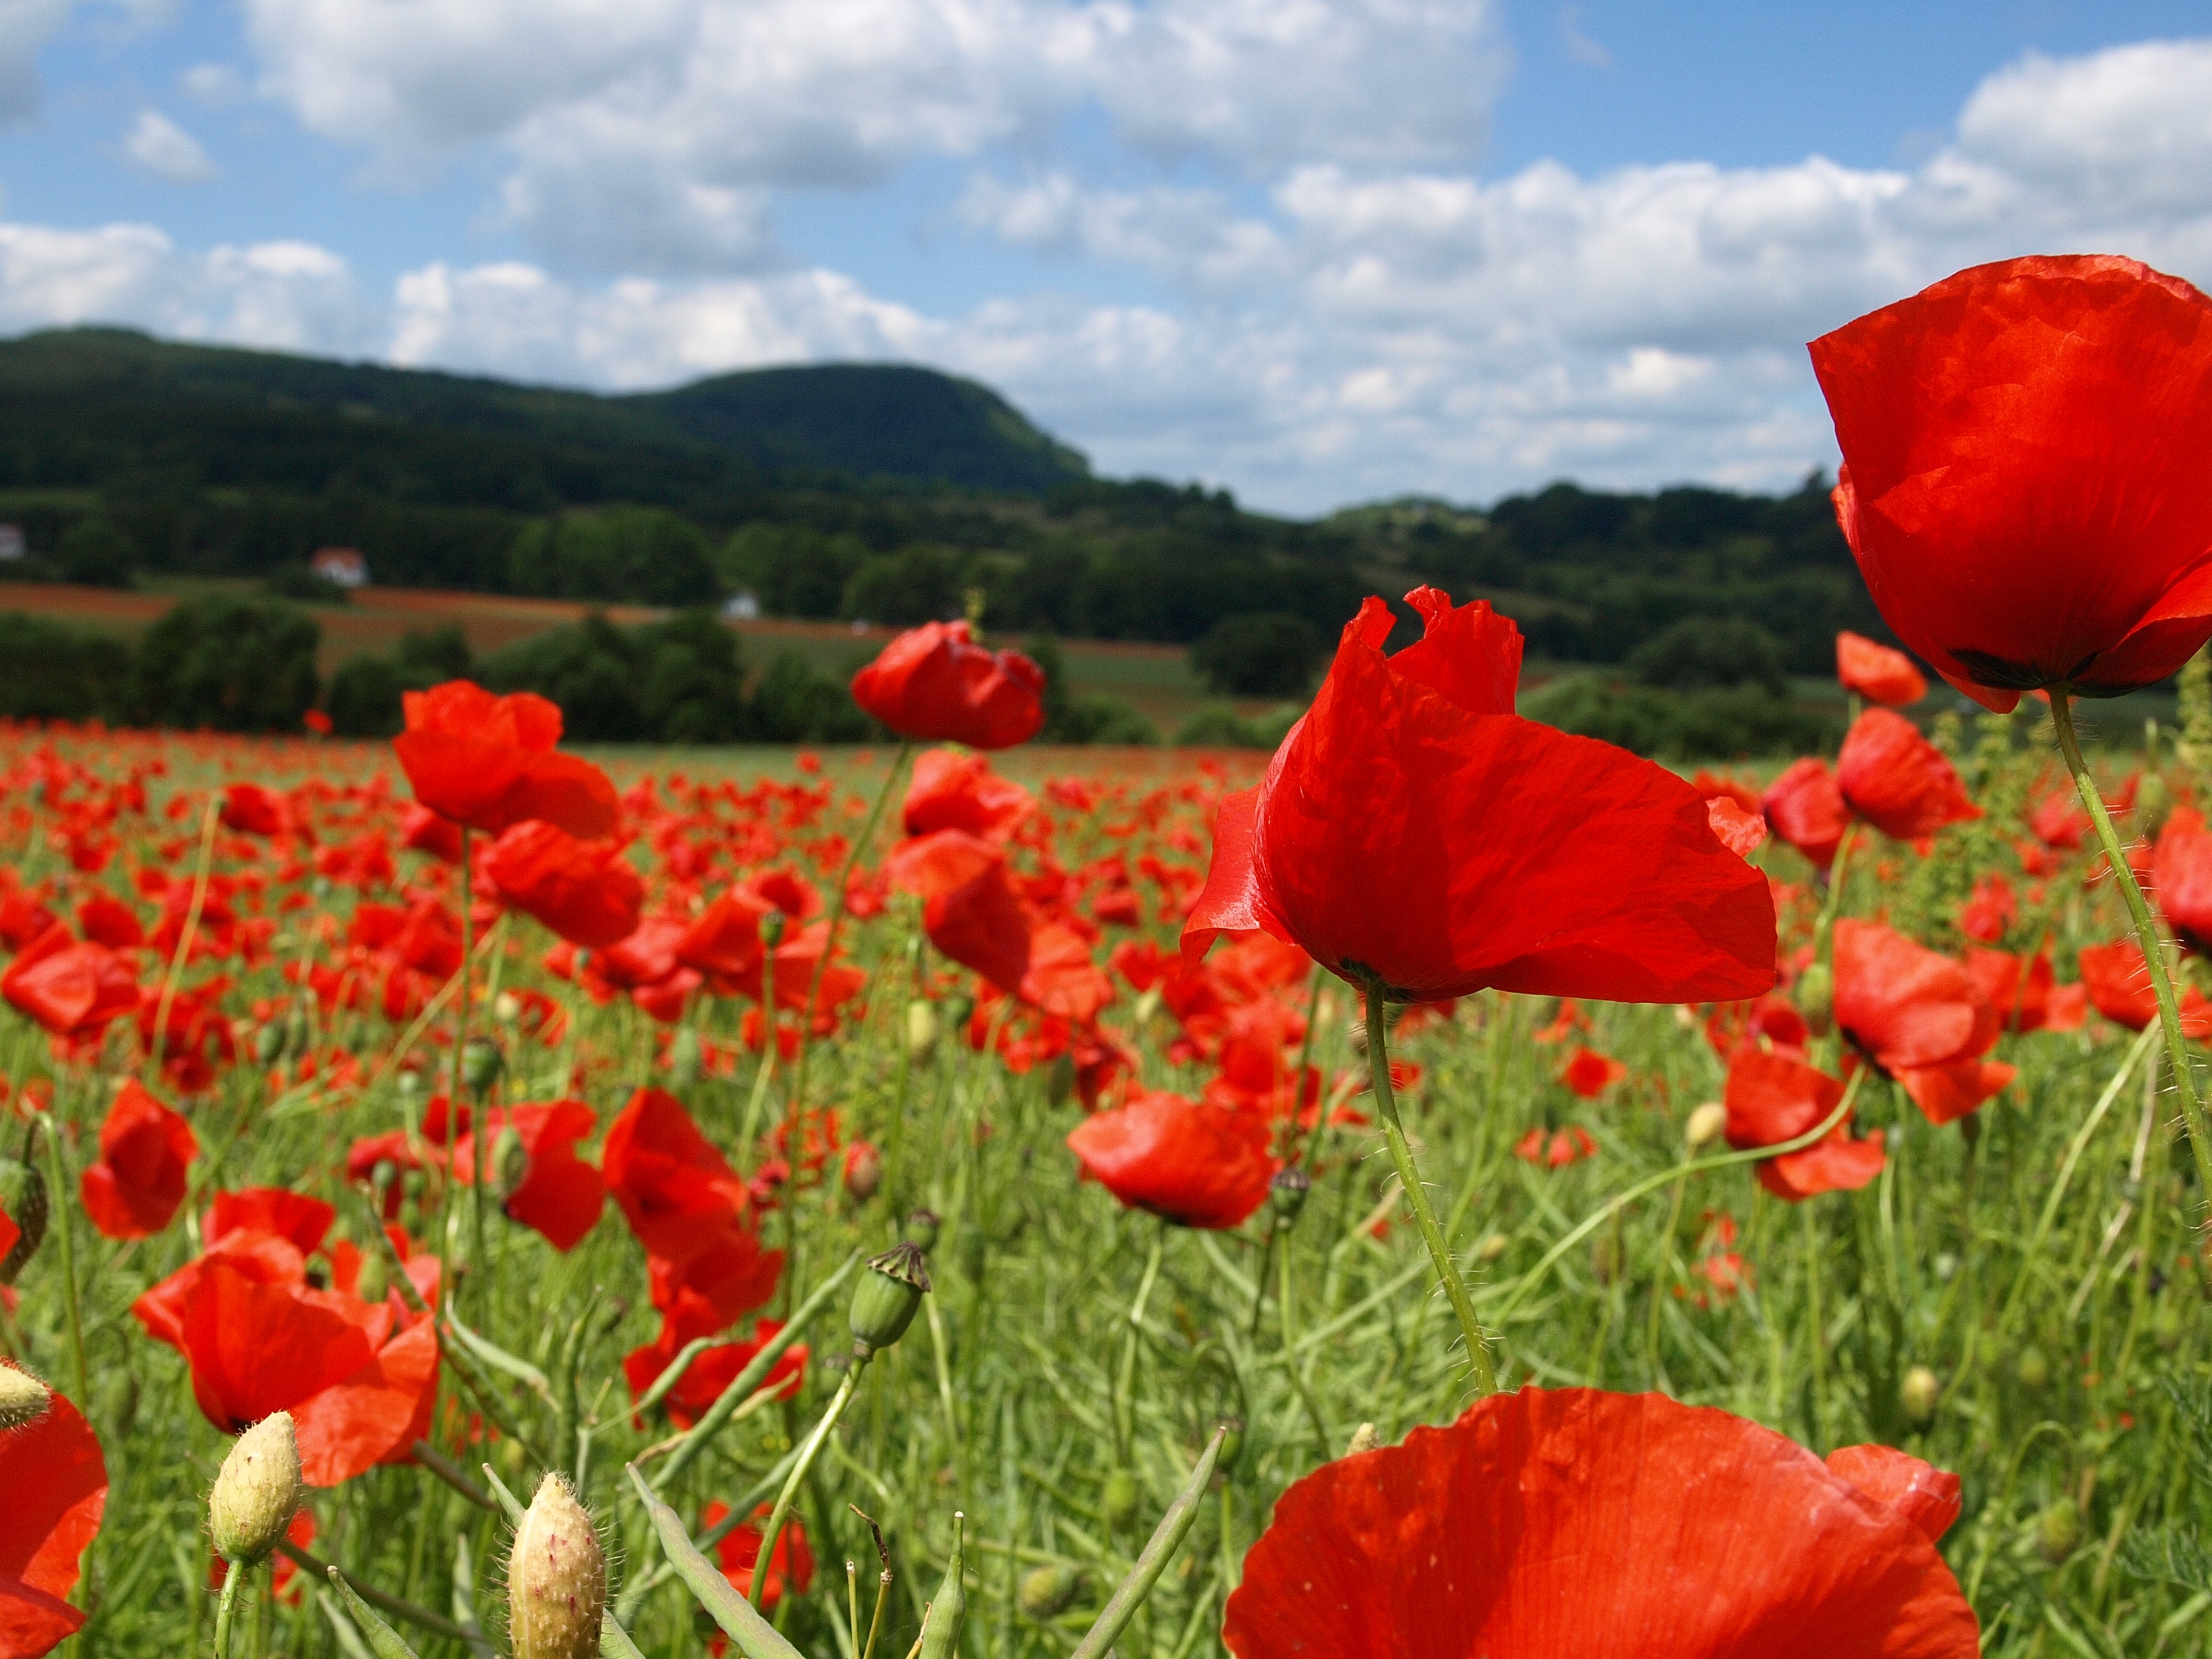
blossom, plant, field, meadow, flower, petal, bloom, summer, red, flora, wildflower, klatschmohn, poppy, poppies, coquelicot, flowering plant, mohngewaechs, annual plant, land plant, poppy family